Symonds Yat railway station

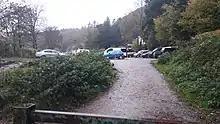
Symonds Yat station site, now buried under a car park

A camping coach was positioned here by the Western Region from 1953 to 1958; an early form of self-catering accommodation which used converted redundant railway carriages for occupation by holidaymakers who could arrive and depart by train. Today the station site has long been levelled but the foundations of the station building and platforms remain and the area now forms a car parking area for a local hotel inn.